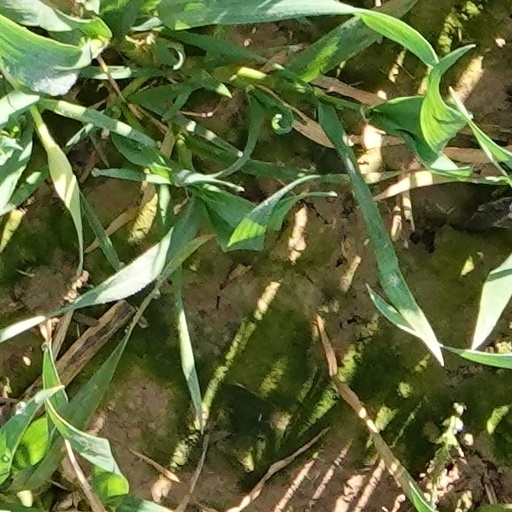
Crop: wheat